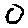
Label: 0